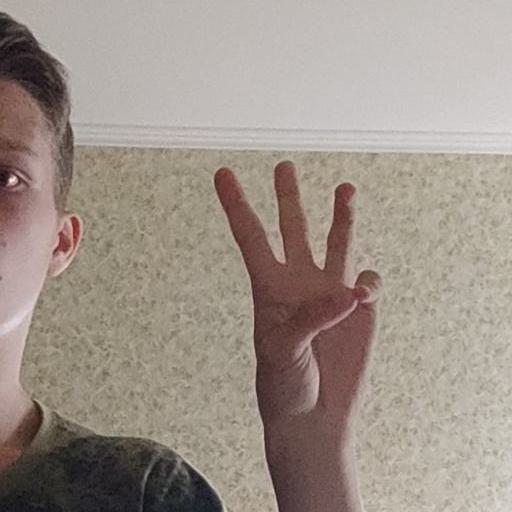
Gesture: three